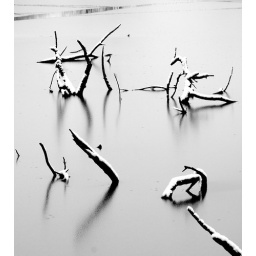
Fallen trees trapped in the lake